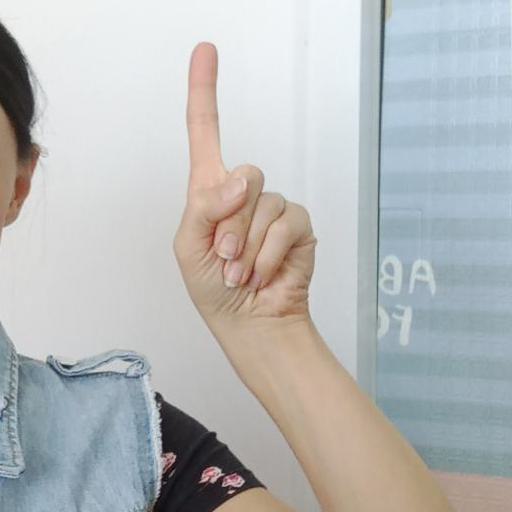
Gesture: one